Alba Rosa Viëtor

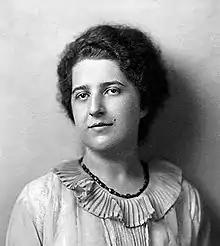
Alba Rosa Viëtor in 1919 (unknown photographer)

Alba Rosa Viëtor (July 18, 1889 – April 15, 1979) was an Italian-born violinist and composer who settled in the United States in 1919.